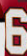
Number: 6